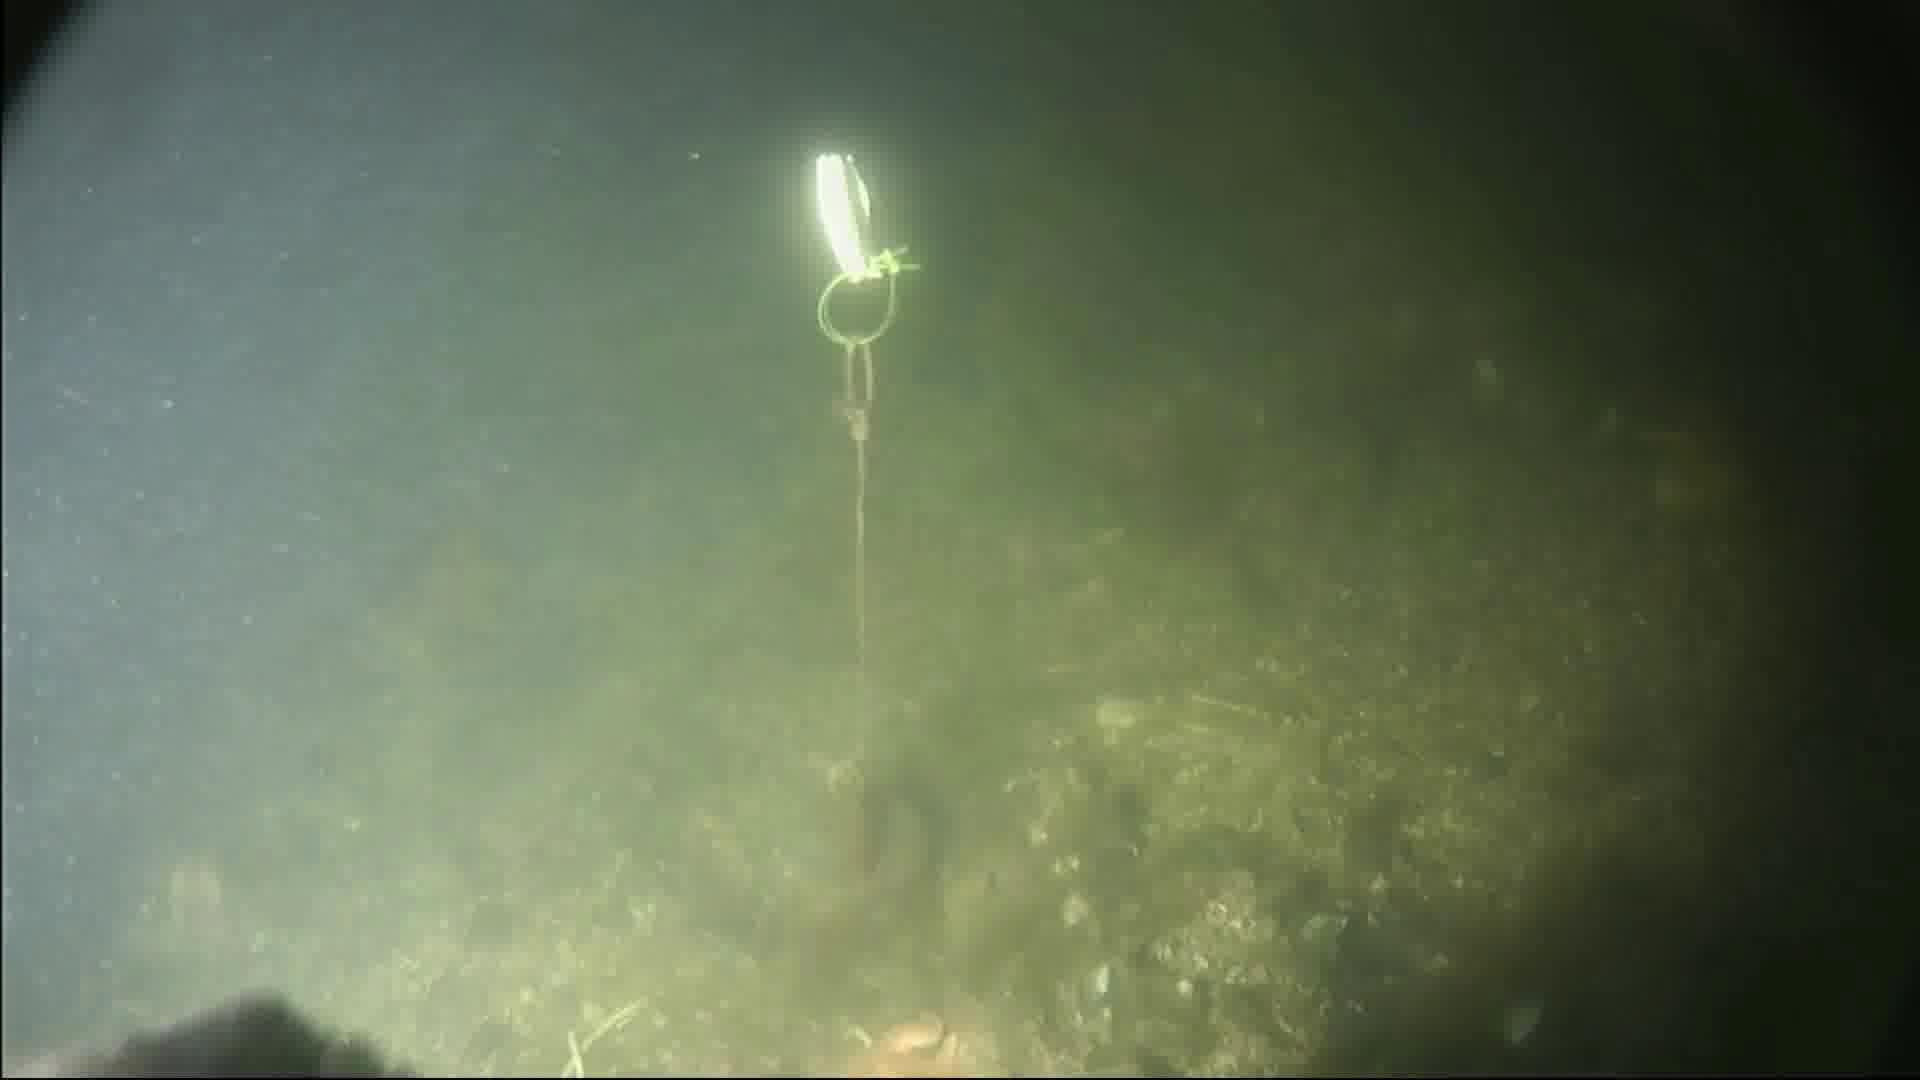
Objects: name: fish
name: starfish
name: crab